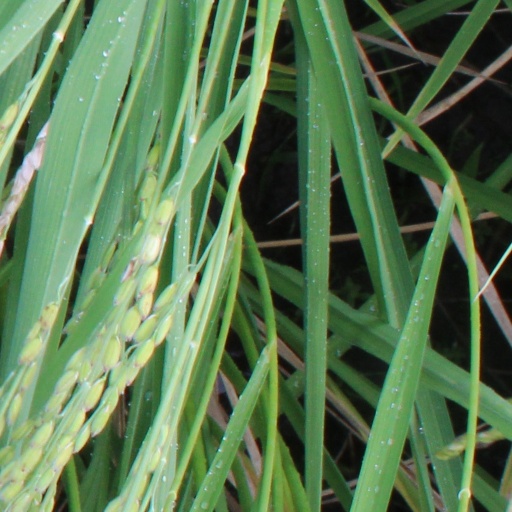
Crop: rice